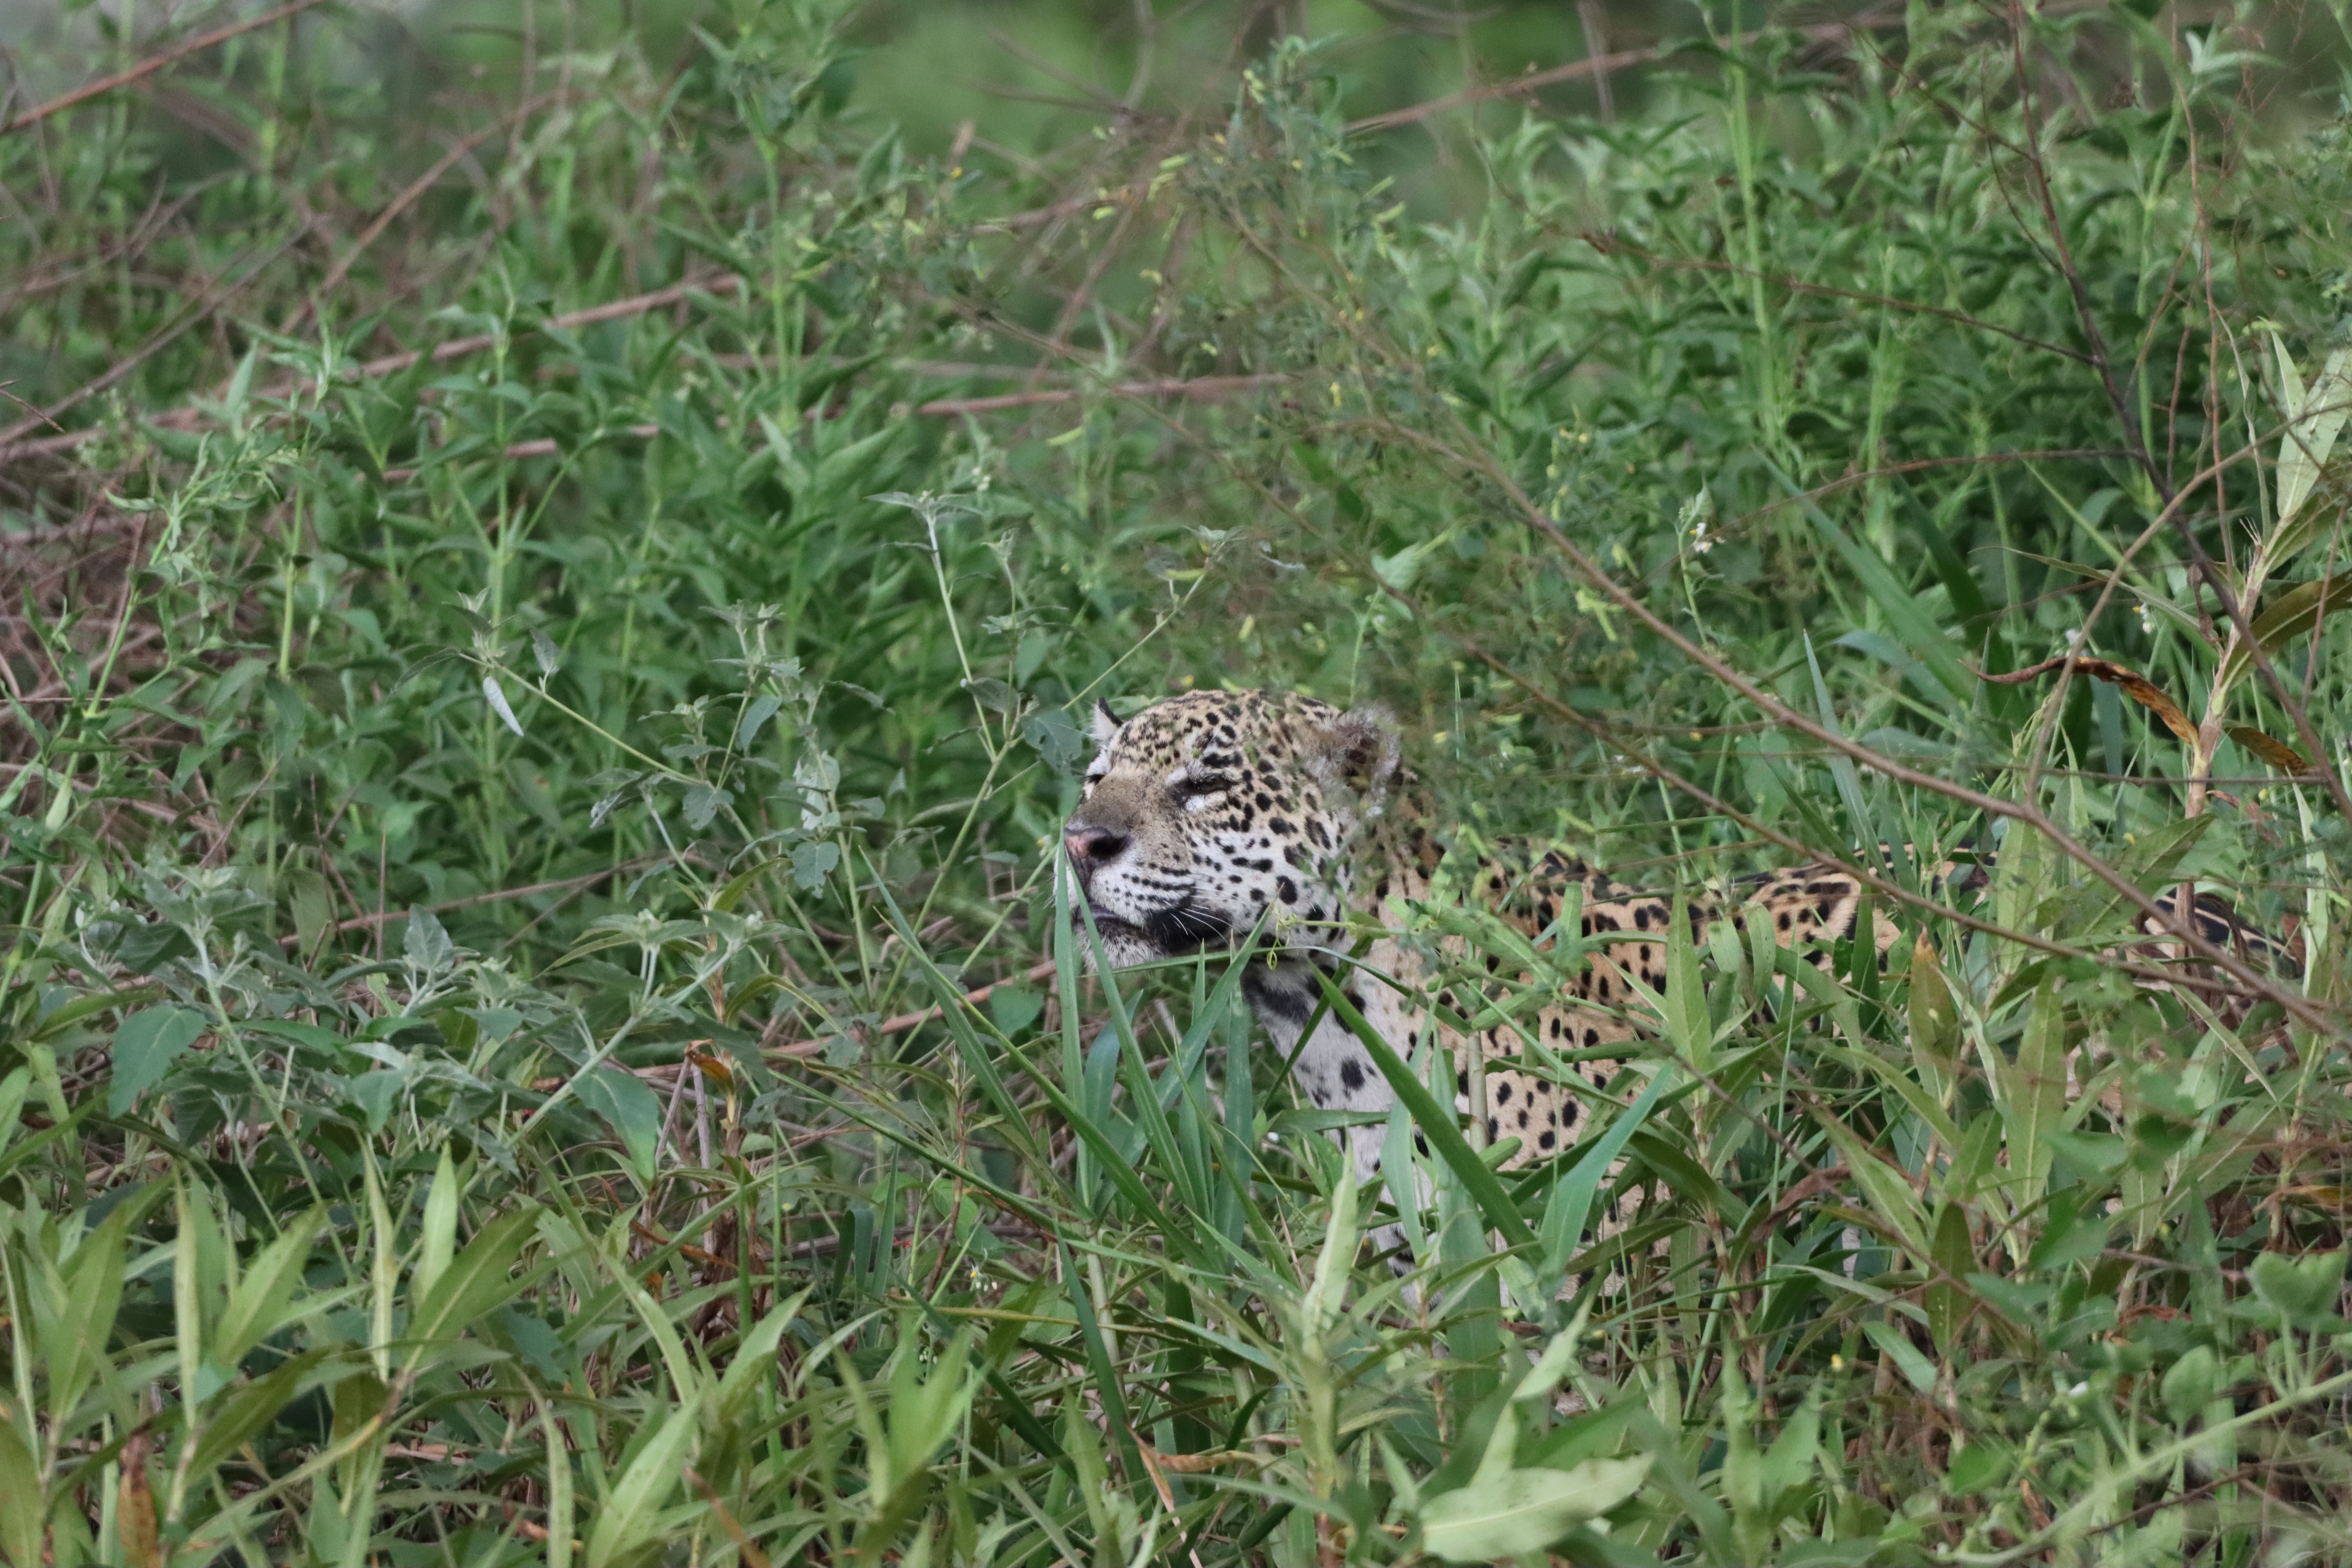
Jaguar: Patricia